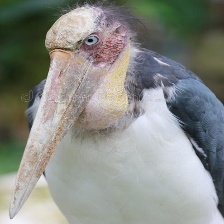
Species: LESSER ADJUTANT
Scientific name: LEPTOPTILOS JAVANICUS
ImageNet parent category: white_stork